Threefold division of England

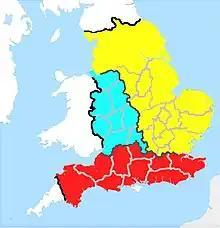
The threefold division of England, circa 1115.

The threefold division of England refers to the three different legal jurisdictions, Wessex, Mercia and the Danelaw, into which the Kingdom of England was divided, from the time of Cnut the Great (1016-1035) to the reign of King Stephen (1135-1154). These three areas each had their own separate legal system within England, inherited from the former kingdoms of Wessex and Mercia and the formerly Danish controlled territories of Northern and Eastern England.